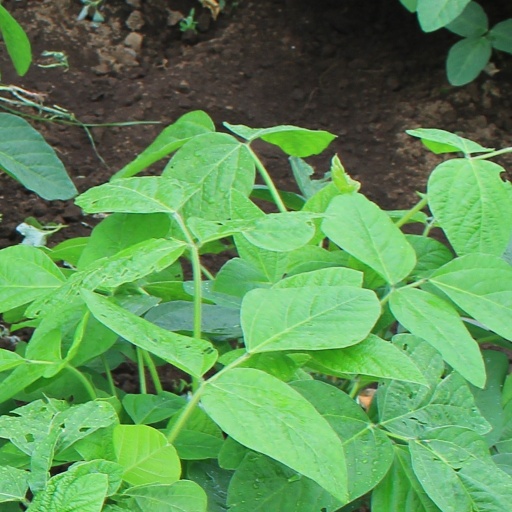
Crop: soybean